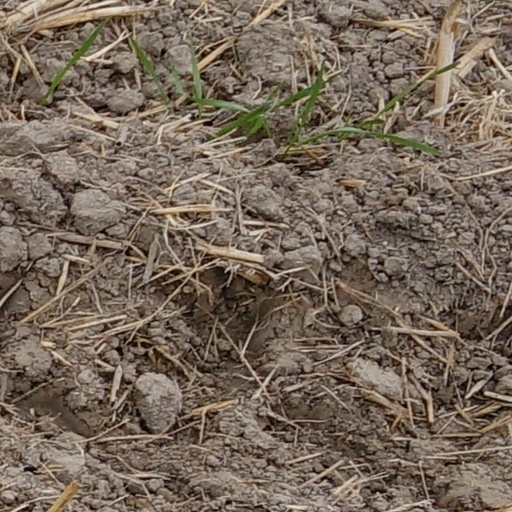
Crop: wheat